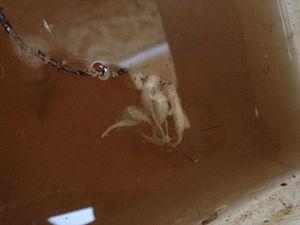
Eristalis est un large genre de syrphes. On les appelle communément les Éristales. Certaines espèces comprises dans ce genre, ressemblent de façon superficielle à des abeilles. C'est le cas de la plus commune d'entre elles, Eristalis tenax, dont le nom commun en anglais est dronefly, « drone » désignant dans cette langue le mâle de l'Abeille à miel, le faux-bourdon.